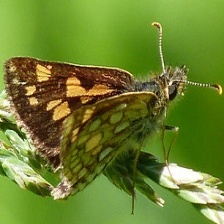
Species: CHECQUERED SKIPPER